2017 Coca-Cola 600

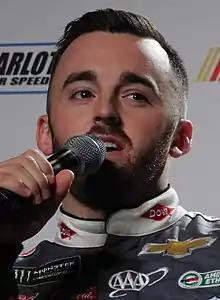
Austin Dillon scored his first career win.

Busch took the lead on the restart with 94 laps to go. Truex caught him with 85 to go and remained hot on his tail. Caution flew for the ninth time with 72 to go when Patrick hit the wall in Turn 3.